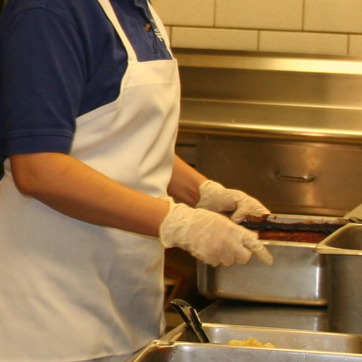
Material: skin